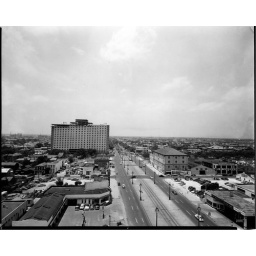
View from the roof of the Jung Hotel around 1950, looking down Canal Street towards the lake